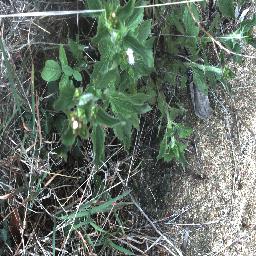
Label: siam_weed